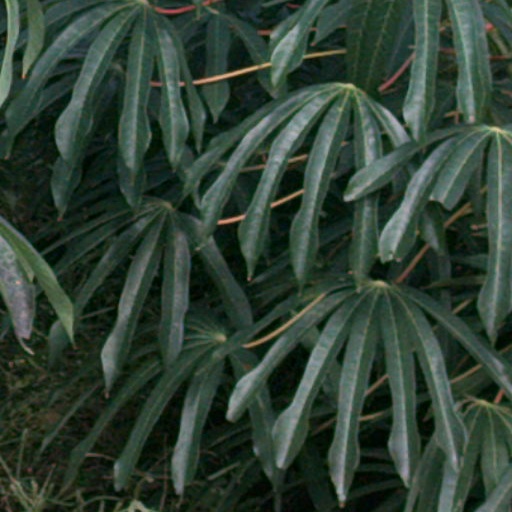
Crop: cassava